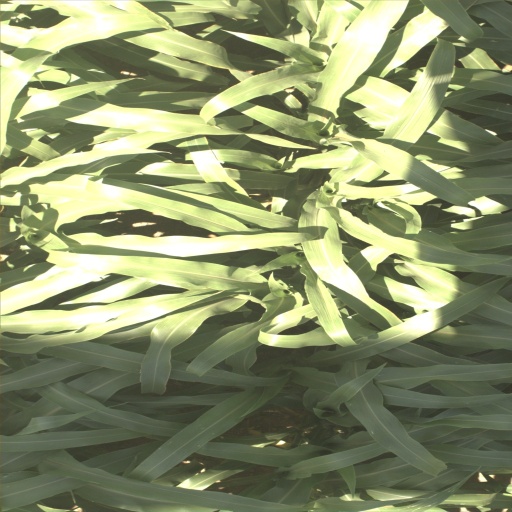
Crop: sorghum